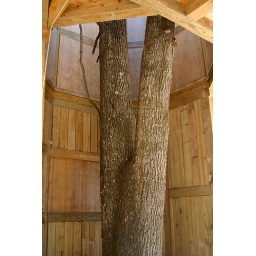
A tree that had a building built around it at the Texas Renaissance Festival